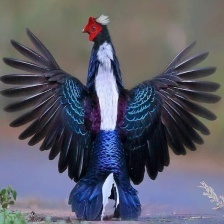
Species: SWINHOES PHEASANT
Scientific name: LOPHURA SWINHOII